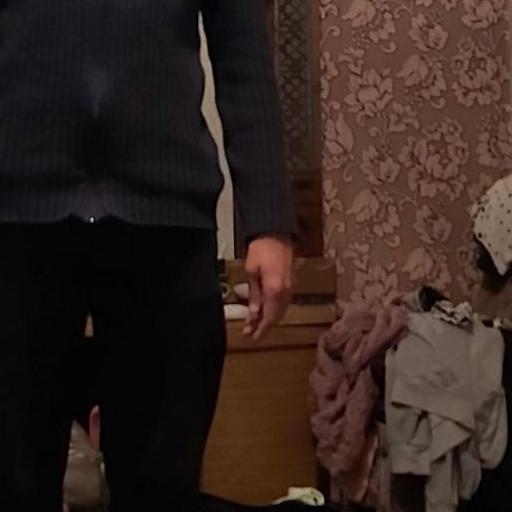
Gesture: no_gesture